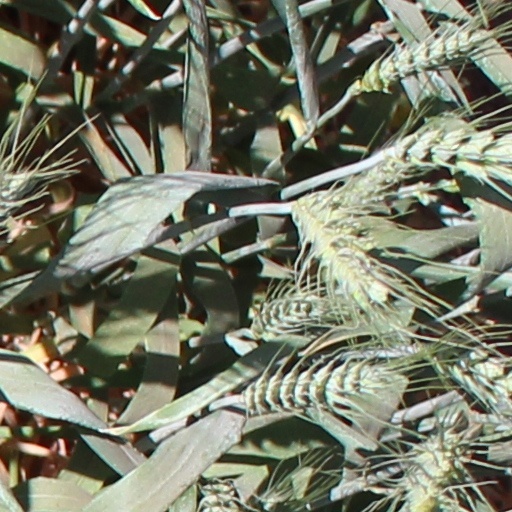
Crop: wheat